Matilda Joslyn Gage

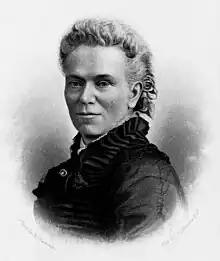
Engraving of Gage by John Chester Buttre after photo by Napoleon Sarony

Even though she was beset by both financial and physical (cardiac) problems throughout her life, her work for women's rights was extensive, practical, and often brilliantly executed. Gage was considered to be more radical than either Susan B. Anthony or Elizabeth Cady Stanton (with whom she wrote "History of Woman Suffrage, and Declaration of the Rights of Women").